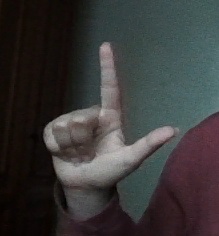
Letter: laam